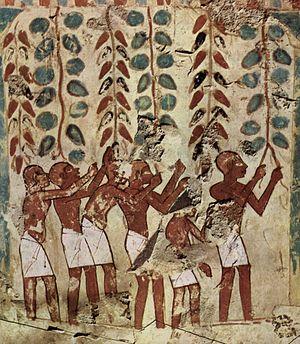
Le vin dans l'Égypte antique est une boisson des classes supérieures de la société. Sa production requérait une attention particulière, et sa consommation révélait un certain prestige. La vigne, tout d'abord étrangère à la flore égyptienne, a été introduite lors de la période prédynastique égyptienne, probablement à partir de Canaan.